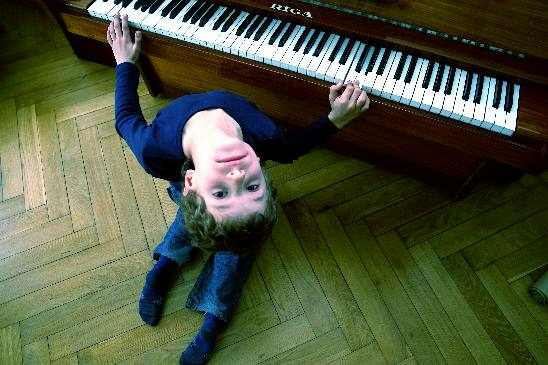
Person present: No